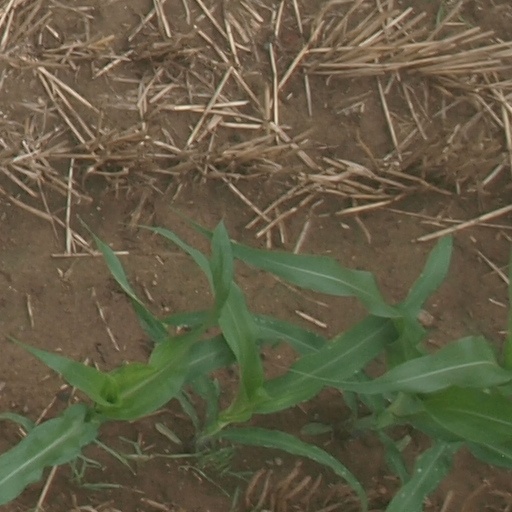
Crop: maize; corn